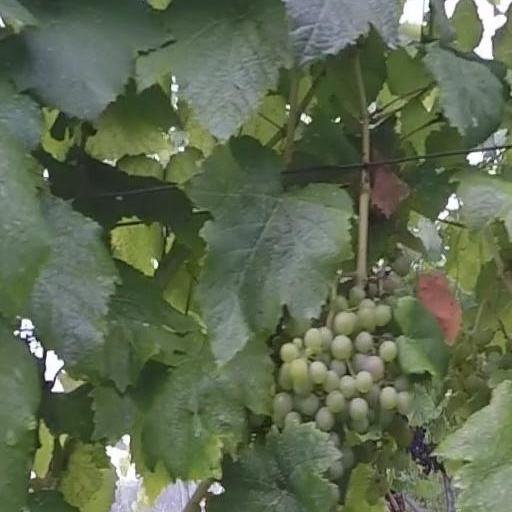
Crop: grape